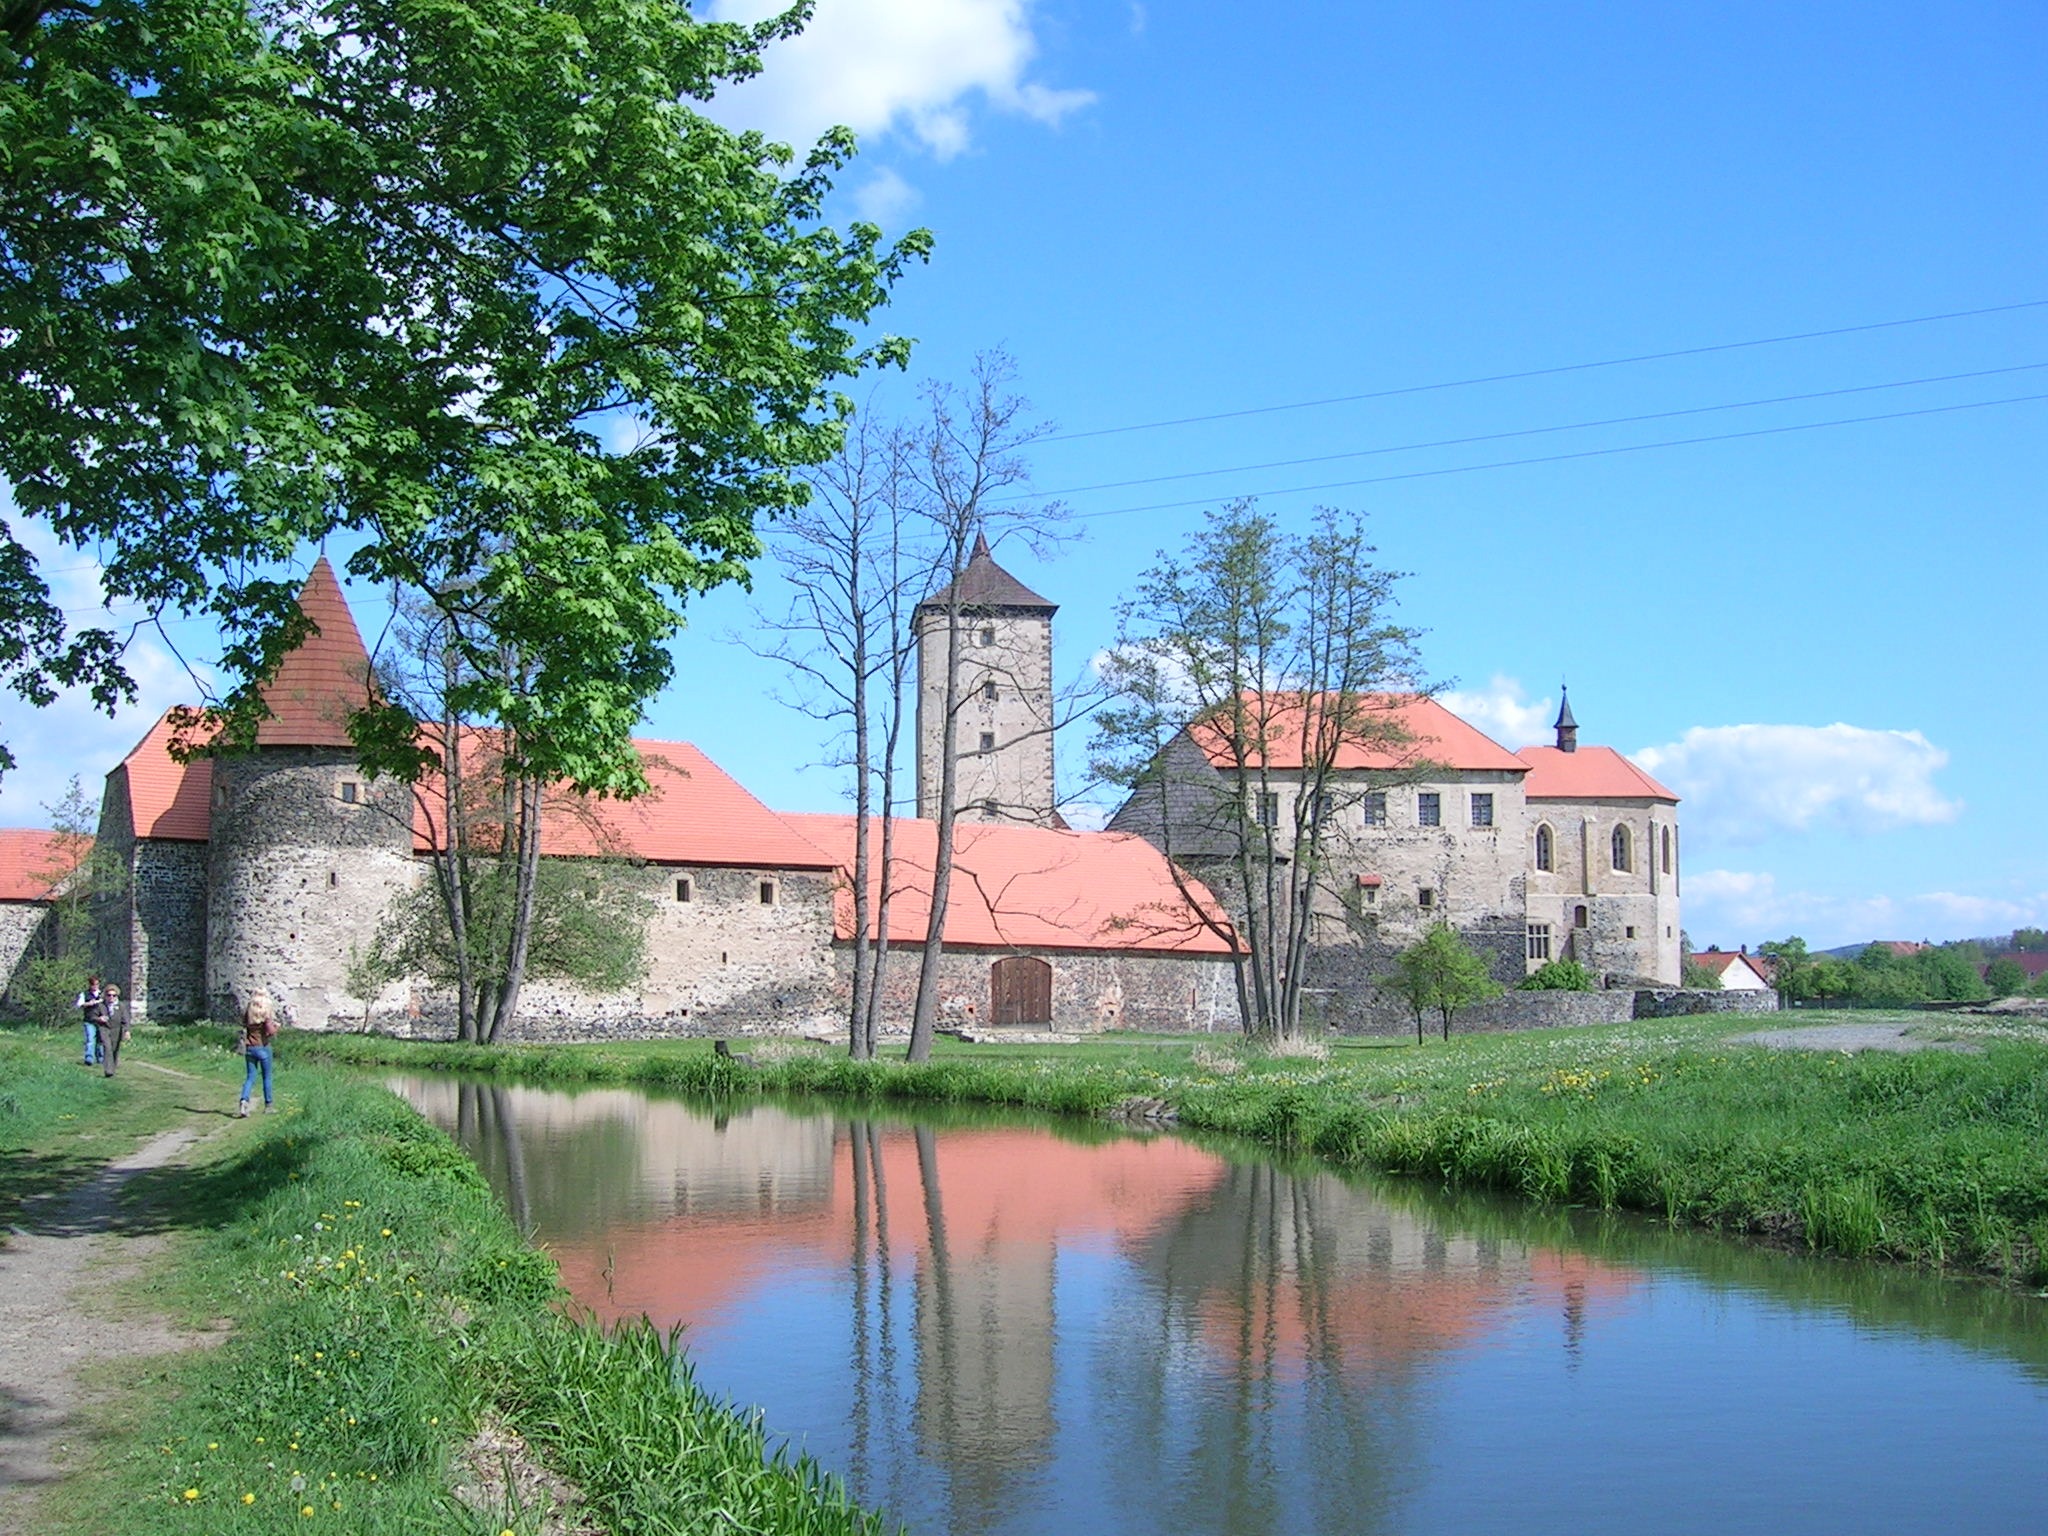
building, chateau, river, canal, castle, waterway, places of interest, estate, moat, rural area, water castle, water castle svihov cz, three nuts for cinderella